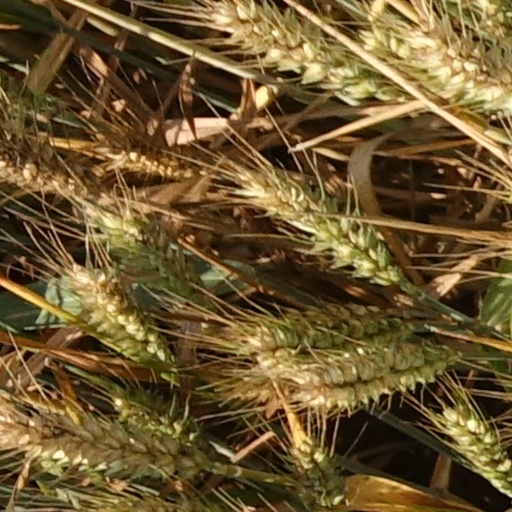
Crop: wheat